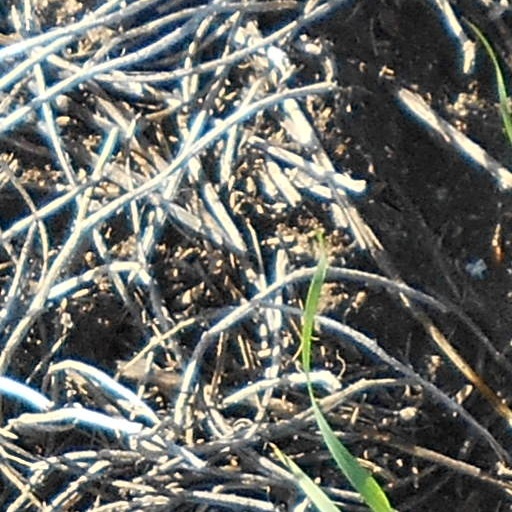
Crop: wheat